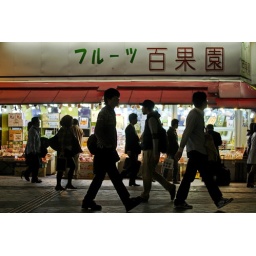
Night market under Yurakucho train station